War on drugs

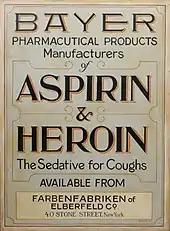
Advertising sign from Bayer for use in US drug stores, dating from before the federal prohibition of heroin by the Anti-Heroin Act of 1924.

The latter half of the 19th century saw a ramping up of opiate use in America. Early in the century, morphine had been isolated from opium, decades later, heroin was created from morphine, each more potent than the previous form. With the invention of the hypodermic syringe, introduced in America mid-century, opiates were easily administered and became a preferred medical treatment. During the Civil War (1861–1865), millions of doses of opiates were distributed to sick and wounded soldiers, addicting some; domestic poppy fields were planted in an attempt to meet shortages (the crops proved to be of poor quality). In the civilian population, physicians treated opiates like a wonder drug, prescribing them widely, for chronic pain, irritable babies, asthma, bronchitis, insomnia, "nervous conditions", hysteria, menstrual cramps, morning sickness, gastrointestinal disease, "vapors", and on.